Austro-Turkish War (1663–1664)

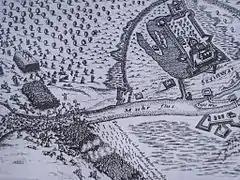
Siege of Novi Zrin

In the summer of 1663, an Ottoman army more than 100,000 strong under Grand Vizier Köprülü Fazıl Ahmed entered Habsburg Hungary and in September conquered the town of Érsekújvár (Nové Zámky).